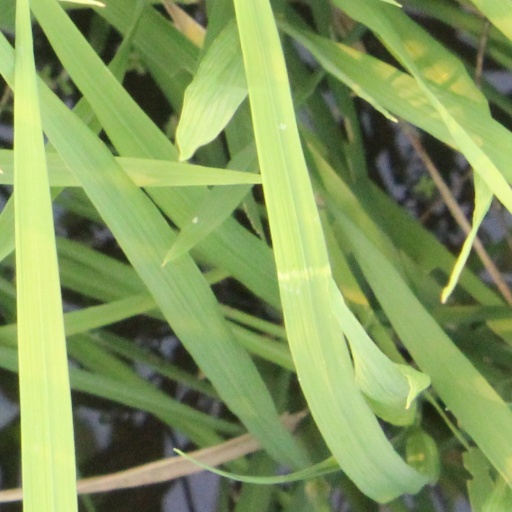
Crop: rice